List of Liberty ships (E)

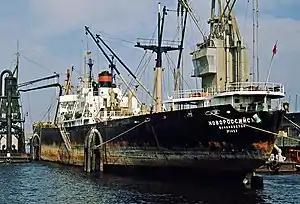
"Novorossisk"

was built by Oregon Shipbuilding Corporation, Portland, Oregon. Her keel was laid on 24 January 1942. She was launched on 26 March and delivered on 28 April. Built for the WSA, she was operated under the management of Weyerhauser Steamship Co. Torpedoed and damaged south east of Noumea, New Caledonia by on 9 November 1942. Towed in to Noumea and beached. Declared a constructive total loss. Transferred to the United States Navy in August 1943, renamed "E. A. Poe". Returned to WSA in March 1946 and renamed "Edgar Allan Poe". Laid up at Subic Bay, Philippines. Sold to Chinese shipbreakers in 1949. Driven ashore at Hong Kong in a typhoon on 7 September 1949. Still ashore in October 1950. Scrapped at Hong Kong in December 1950.